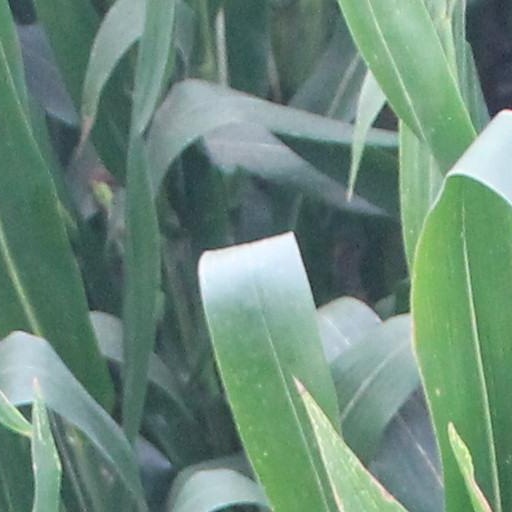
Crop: maize; corn